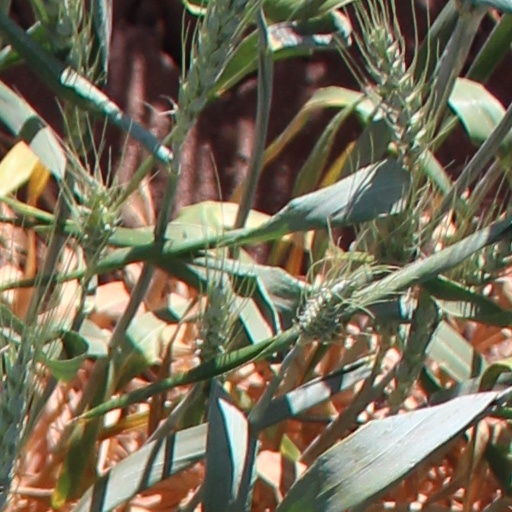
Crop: wheat